Seaford line

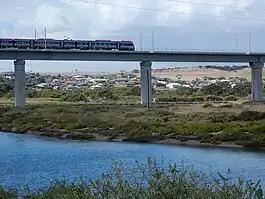

In 2008, the State Government announced a plan to upgrade and electrify the Seaford line with the Federal Government also to provide funding. In December 2009, Stage 1 of the Noarlunga line upgrade was completed between Adelaide and Brighton. This work saw the track removed, with the track bed and track renewed. Dual gauge sleepers were laid to allow for the line to be converted to standard gauge at a future date. Stage 2 commenced in February 2011 with the line closed for six months and continued the upgrade works between Oaklands and Noarlunga. Most stations (Brighton, Seacliff, Marino, Marino Rocks and Lonsdale) received a minor upgrade due to the presence of asbestos in many station shelters, necessitating their replacement.